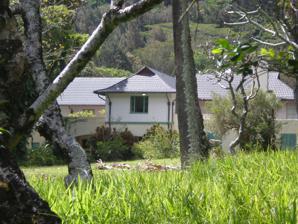
Building: Clarence H. Cooke House
Country: United States of America
Year built: 1932
Historic house in Hawaii, United States United States historic place Clarence H. Cooke House U.S. National Register of Historic Places View from Old Pali Road in 2009 Location 3860 Old Pali Road, Honolulu, Hawaii Coordinates 21°20′53″N 157°49′33″W / 21.34806°N 157.82583°W / 21.34806; -157.82583 Area house 4,741 sq. ft. lot 206,518 sq. ft. Built 1932 Architect Hardie Phillip Architectural style Hawaiian Regional Mediterranean Revival NRHP reference No. 86001619 Added to NRHP 20 August 1986 The Clarence H. Cooke House , later known as the Marks Estate , at 3860 Old Pali Road, Honolulu, Hawaiʻi , was built for Clarence Hyde Cooke , the second son of Charles Montague Cooke and Anna Rice Cooke , heirs of the Castle & Cooke fortune. It was designed by the architect Hardie Phillip , built in 1929–32, and listed on the National Register of Historic Places in 1986 as a fine example of the upper-class, Hawaiian-style, great mansion of the late 1920s and early 1930s. Phillip first worked in Honolulu as a member of the firm of Bertram Goodhue and Associates of New York City , who also designed the Honolulu Museum of Art on the site of the former home of Anna Rice Cooke, the C. Brewer Building downtown, and Lihiwai , the residence of Territorial Governor George R. Carter in Nuʻuanu Valley . For Clarence Cooke, Phillip designed a sprawling 24-room mansion fit for the lavish entertainment it became known for. Features of the evolving Hawaiian Regional style of the era include numerous lanai and open spaces, double- pitched hipped roof (" Dickey " roof), and lushly landscaped grounds. The two-story, whitewashed building is constructed of brick on the ground floor and board and batten on the upper floor. A porte cochere topped by an open lanai leads to a formal entry hall with staircase , which provides access to both floors of two wings running in opposite directions. There are also three guest cottages , a gatehouse , and a four-car garage with servants' quarters above, and a swimming pool with dressing rooms at the rear of the property. The pool area was earlier designed in Neoclassical style by Hart Wood . Cooke left the estate to the Academy of Arts, which sold it in 1946 to Elizabeth Marks, the wealthy daughter of Lincoln L. McCandless . Her husband Lester Marks was a land commissioner for the Territory who resigned in 1949 when Governor Ingram M. Stainback decided to build a new Pali Highway up Nuʻuanu Valley, right through the middle of their estate. They sued to block the use of their land for the highway, but in 1956 the Territory finally bought the estate for $624,000. However, the Markses were allowed to live in their old home until 1976, when Mrs. Marks was evicted. By that time, she was a widow , but still wealthy enough to buy a new house at Black Point in Kahala . State government departments then took it over, using it for office space, conferences, and special events. After trying to sell it for years, in 2002 the State finally auctioned off the property, which had been appraised at $4.5 million. The winning bid of $2.5 million came from Unity House Incorporated, a labor union nonprofit organization , which planned to use it for office space and a retiree activity center. In 2006, it was purchased by Douglas Himmelfarb, a Hawaii art and furniture dealer, for $4.41 million. During that time, much of the house was renovated and in 2010 was put up for sale at $9.9 million, then reduced to $8.5 million without finding a buyer. After Himmelfarb experienced financial difficulties, JPMorgan Chase Bank took possession of the property in 2014 for $6.5 million through a foreclosure. The home was eventually sold in late 2016 for $3.9 million. The home now is residence of Actress Alice Aoki. References